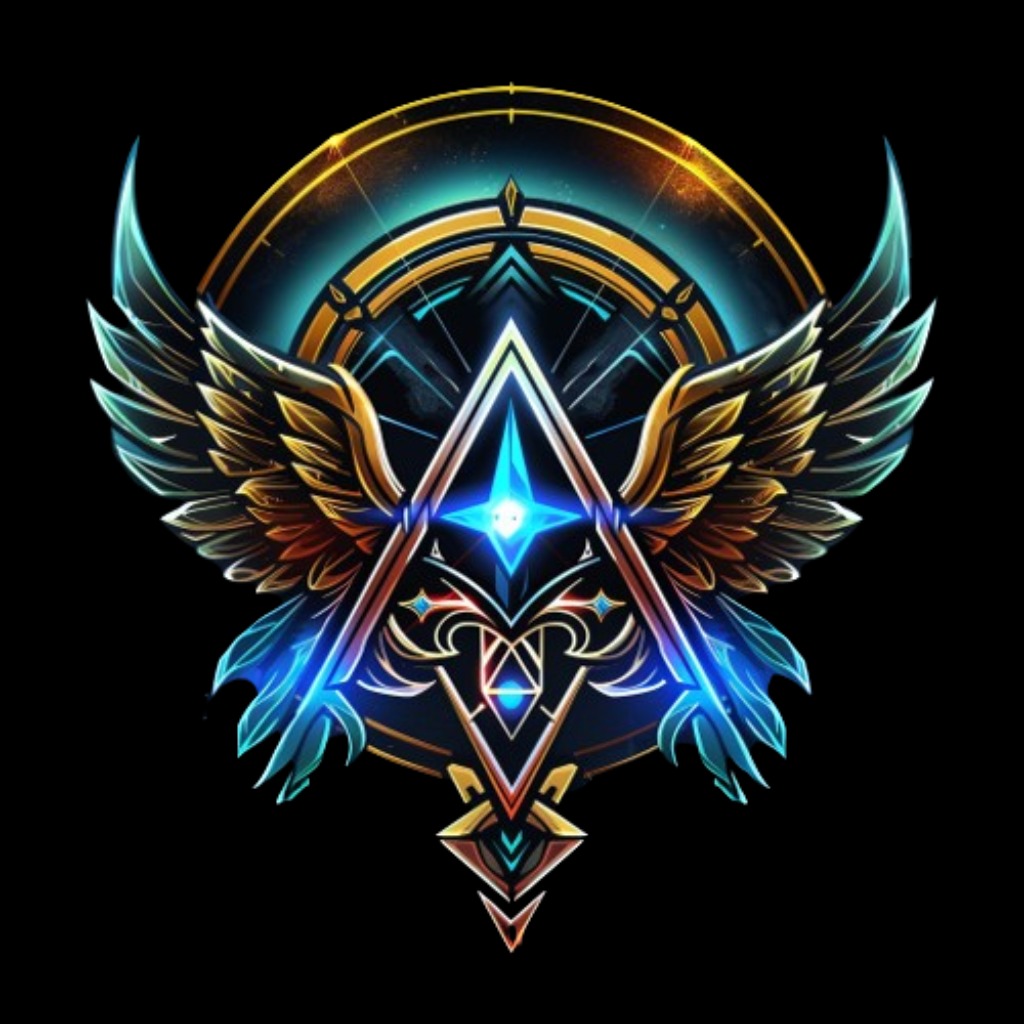
미적 점수 (1~10점): 1